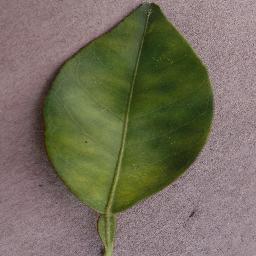
Label: Orange___Haunglongbing_(Citrus_greening)